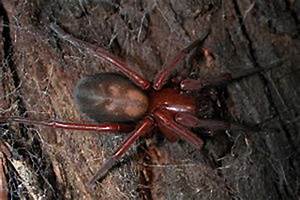
Label: spider